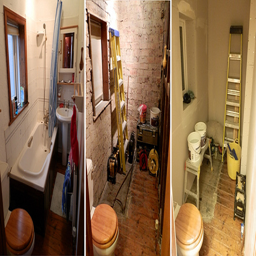
A collection of pictures showing the before and after of a bathroom remodel
a bathroom slowly getting remodeld with different pics
Three different photos of a bathroom being remodeled.
The room was remodeled and the bathtub was removed.
Three images of the process of a bathroom remodel.